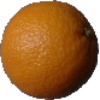
Label: orange